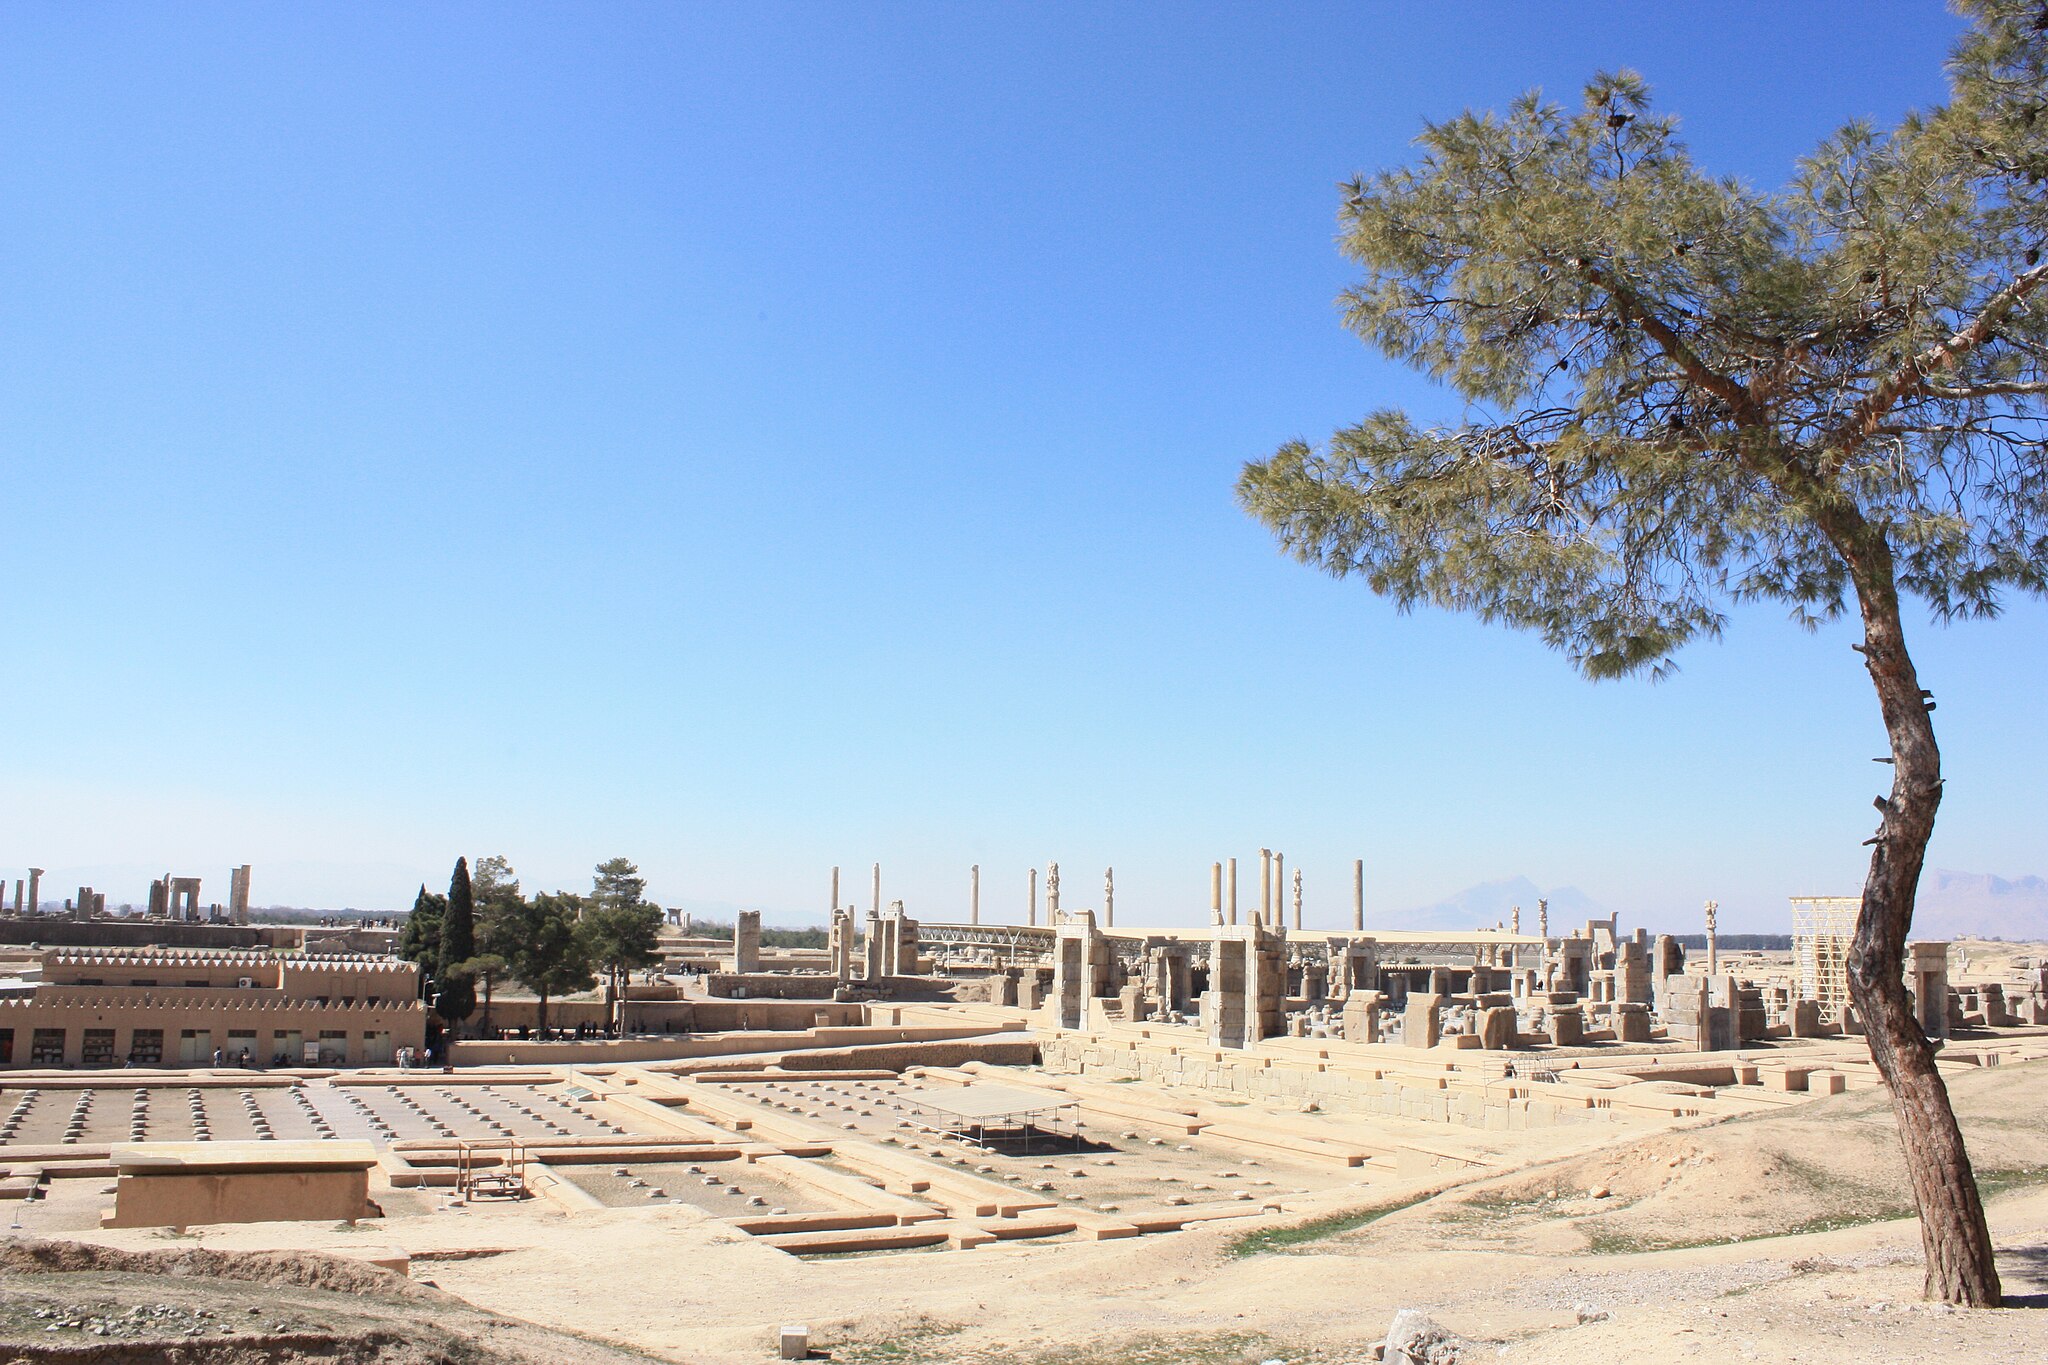
Title: Takhtejamshid 1179
Description: Persepolis in Shiraz
Date: 2009-04-03
Categories: GFDL, Taken with Canon EOS 450D, Treasury of Persepolis, License migration redundant, Self-published work, 2009 in Persepolis, General views of Persepolis